Jassi Khangura

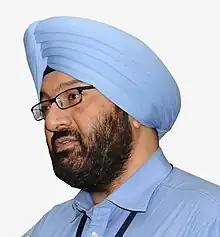

Jassi Khangura(Jasbir Singh Khangura) is a social entrepreneur, businessman and politician. He is member of Indian National Congress. He was Member of the Punjab Legislative Assembly from 2007 to 2012 and represented Qila Raipur constituency. He is a former British national and returned to India in 2006.